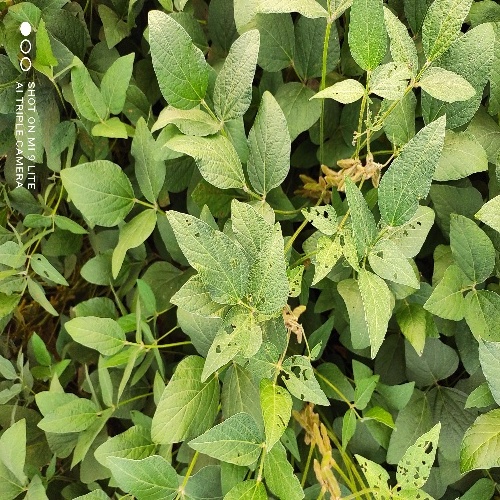
Label: Caterpillar